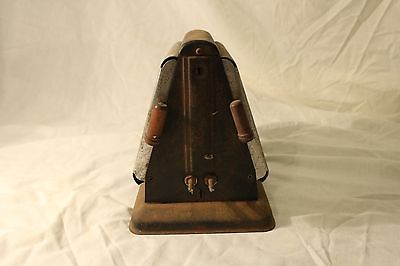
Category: toaster